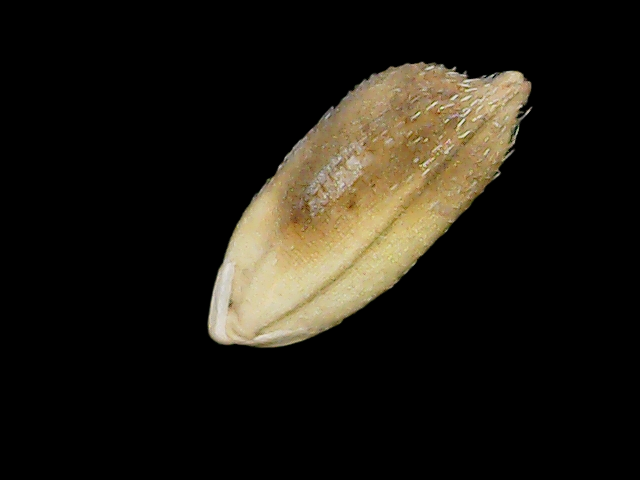
Rice variety: Bd33